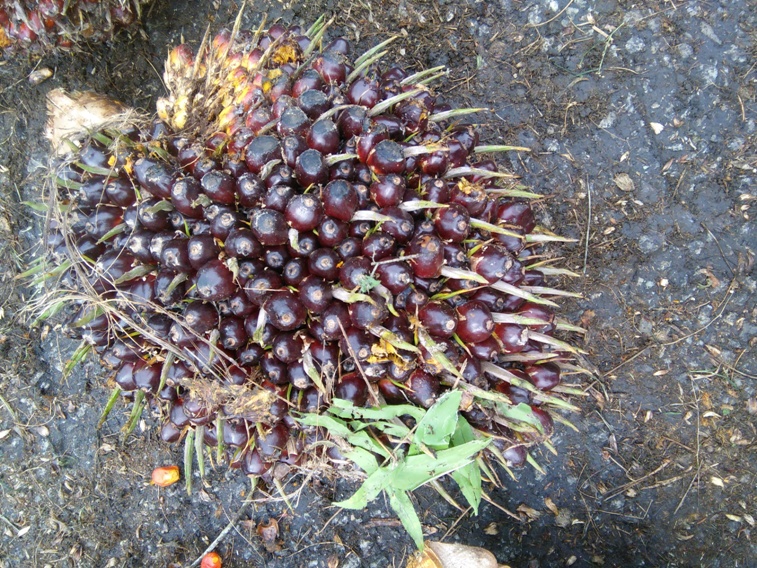
Ripeness: Unripe